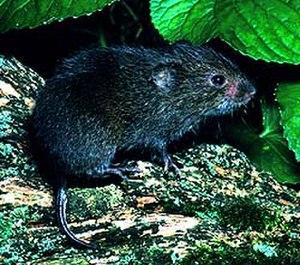
Cette liste commentée recense la mammalofaune à Saint-Pierre-et-Miquelon. Elle répertorie les espèces de mammifères saint-pierrais et miquelonnais actuels et celles qui ont été récemment classifiées comme éteintes. Cette liste comporte 37 espèces réparties en huit ordres et 19 familles, dont cinq sont « en danger », deux sont « vulnérables », une est « quasi menacée » et quatre ont des « données insuffisantes » pour être classées.